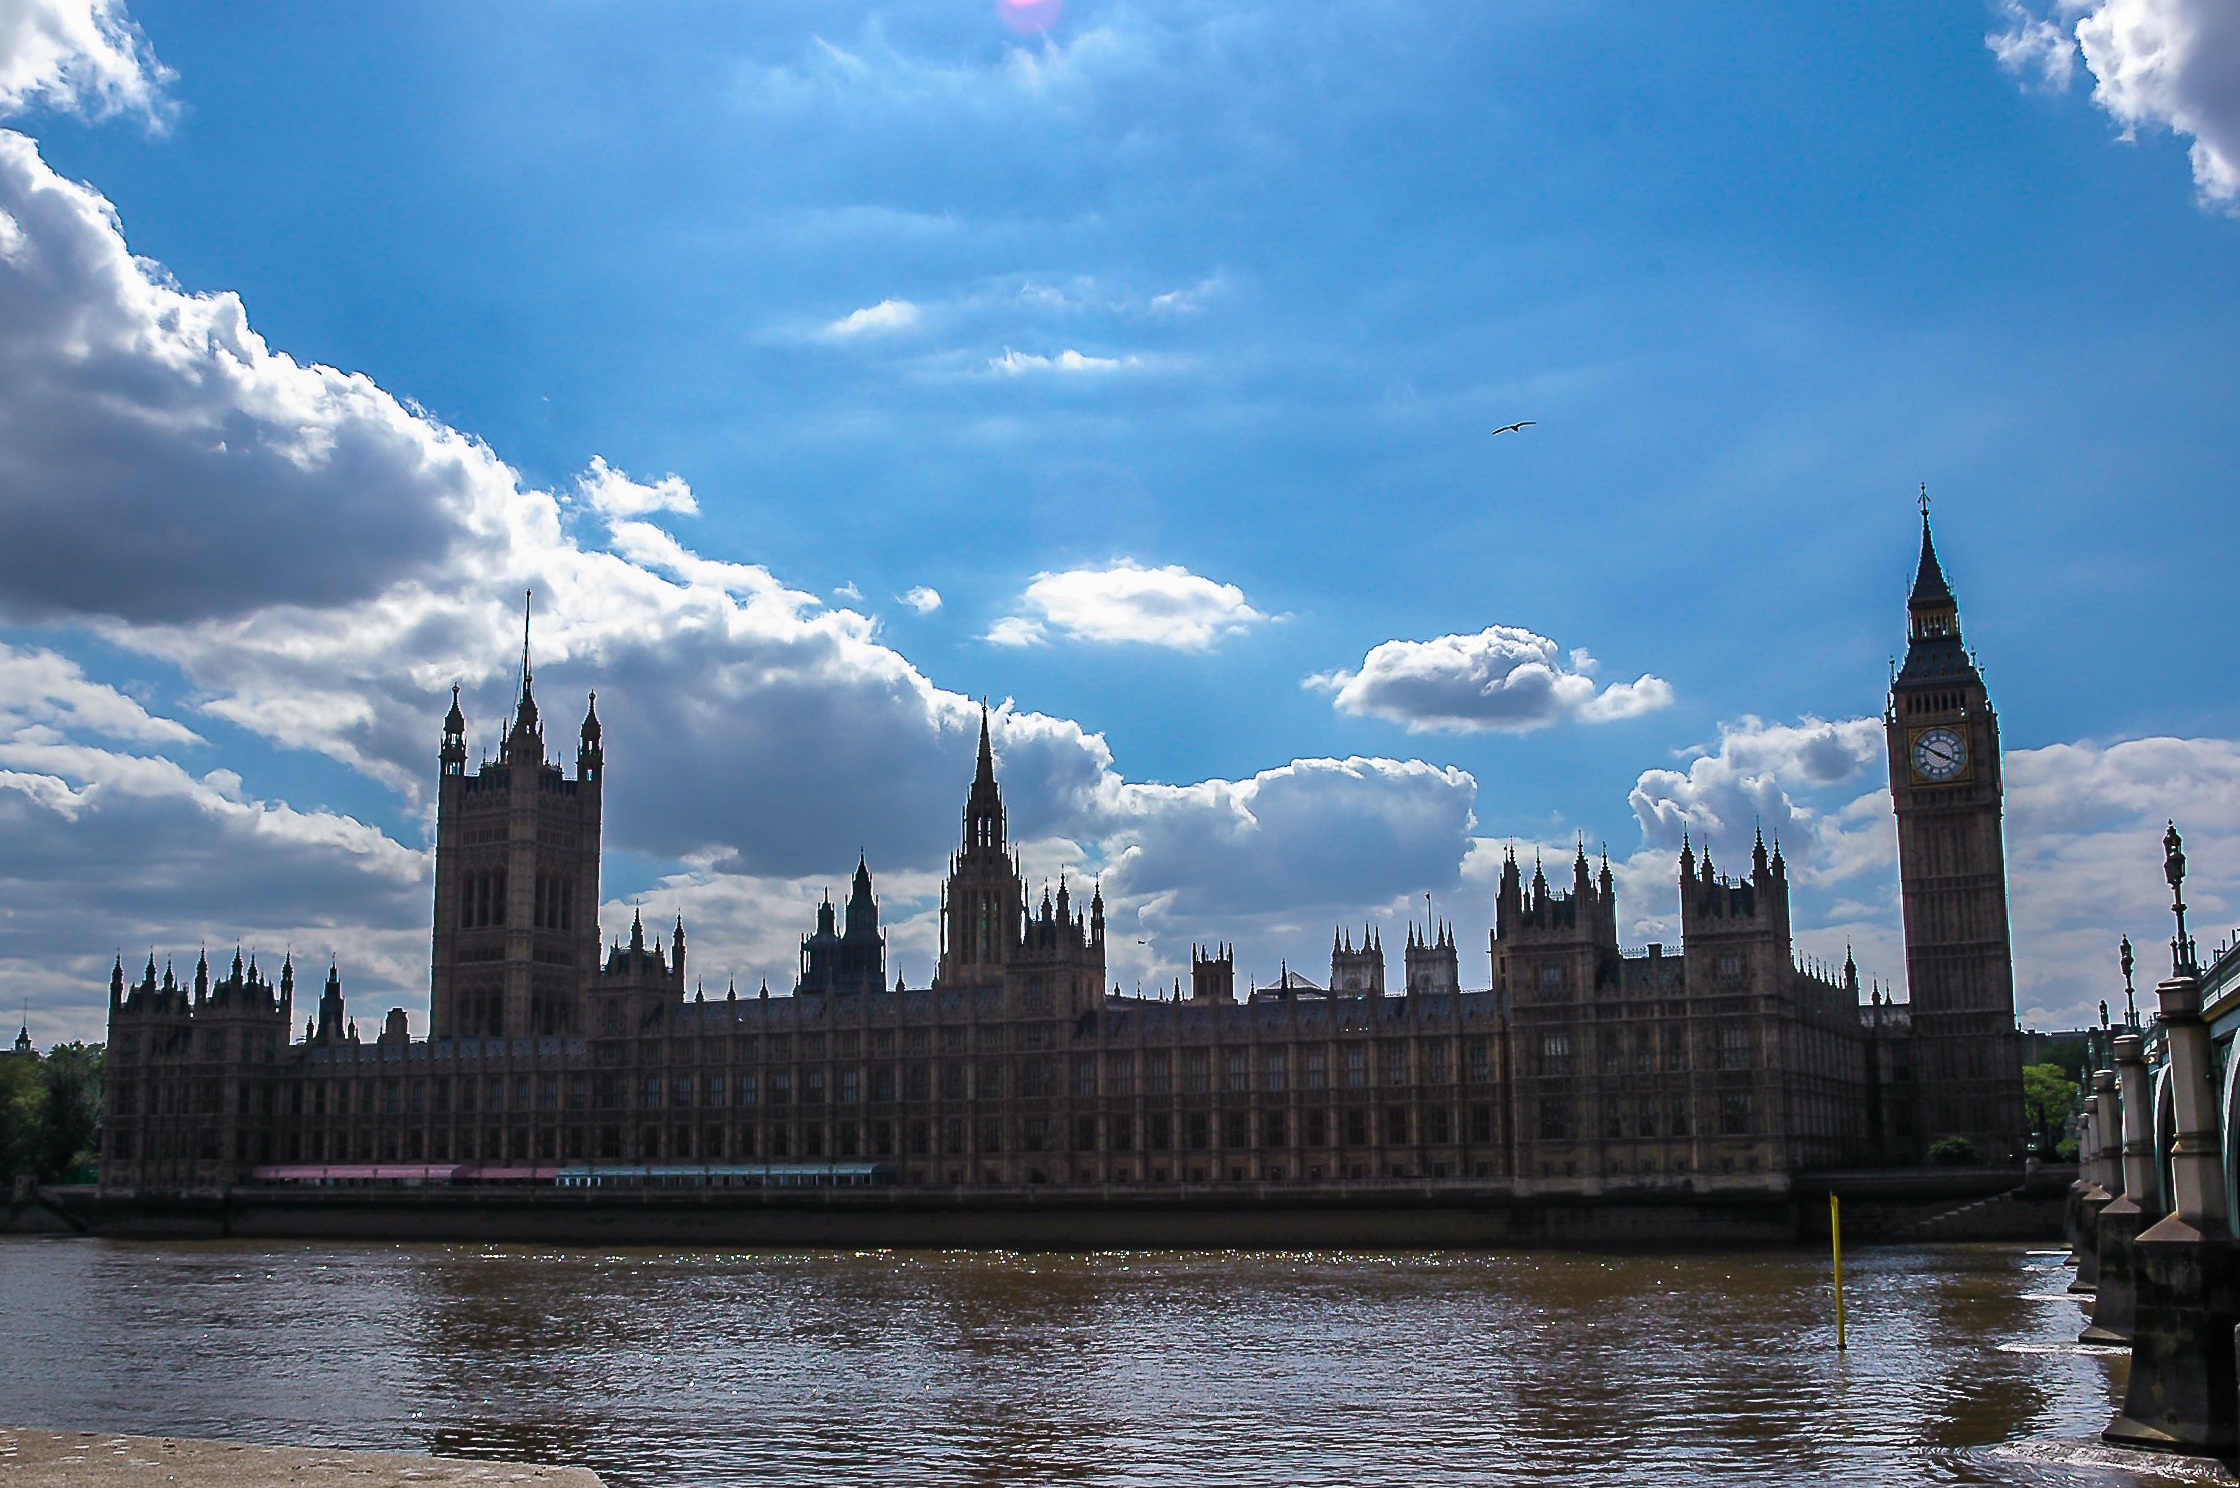
water, cloud, architecture, sky, bridge, skyline, building, city, skyscraper, river, cityscape, tourist, travel, dusk, evening, reflection, tower, landmark, sightseeing, blue, attraction, tourism, waterway, big ben, places of interest, uk, england, capital, london, clouds, parliament, outlook, british, britain, kingdom, tourist attraction, clocktower, interesting, cities, united kingdom, river thames, toruristik, urban area, human settlement